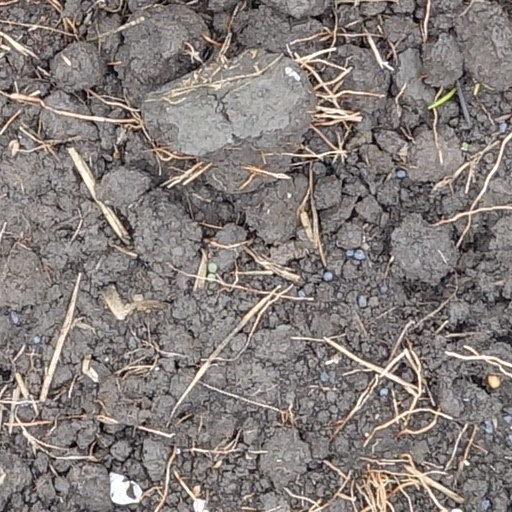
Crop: wheat